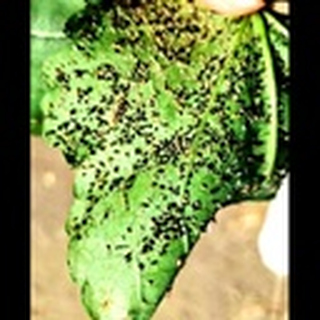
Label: cotton_aphids